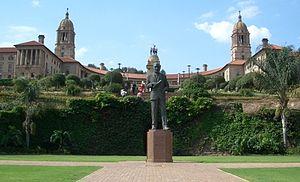
James Barry Munnik Hertzog, KC, est un avocat, un général boer, un homme politique et un chef de gouvernement d'Afrique du Sud. Membre du parlement de l'Union Sud-Africaine, fondateur du Parti national en 1914, il est ministre de la justice et des affaires indigènes, avant de devenir premier ministre de l'Union d'Afrique du Sud ainsi que le premier ministre des affaires étrangères du pays.
Pretoria ou Prétoria est une ville d'Afrique australe et la capitale administrative de l'Afrique du Sud. Elle fut également de 1860 à 1902 la capitale de la république sud-africaine du Transvaal, de 1902 à 1910 celle de la colonie du Transvaal puis, de 1910 à 1994, le chef-lieu de la province du Transvaal. Elle est située aujourd'hui dans la province du Gauteng.